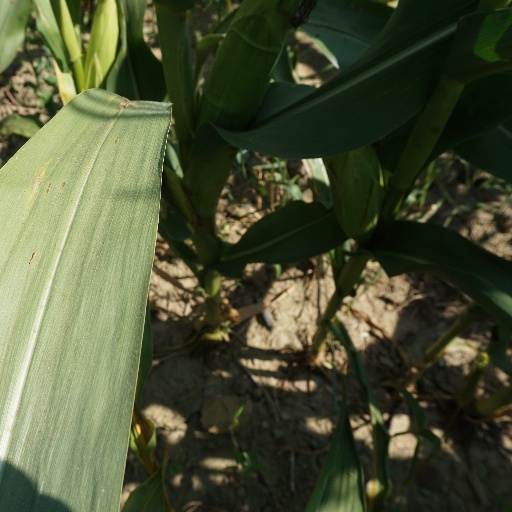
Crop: maize; corn